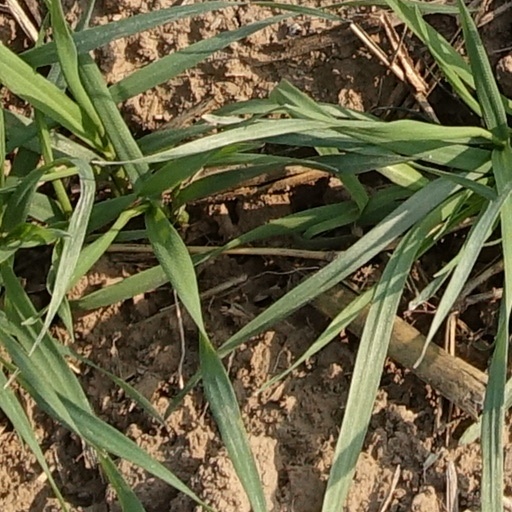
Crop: wheat